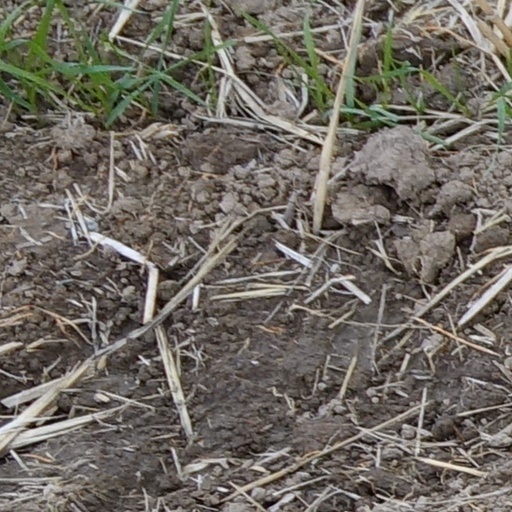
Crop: wheat